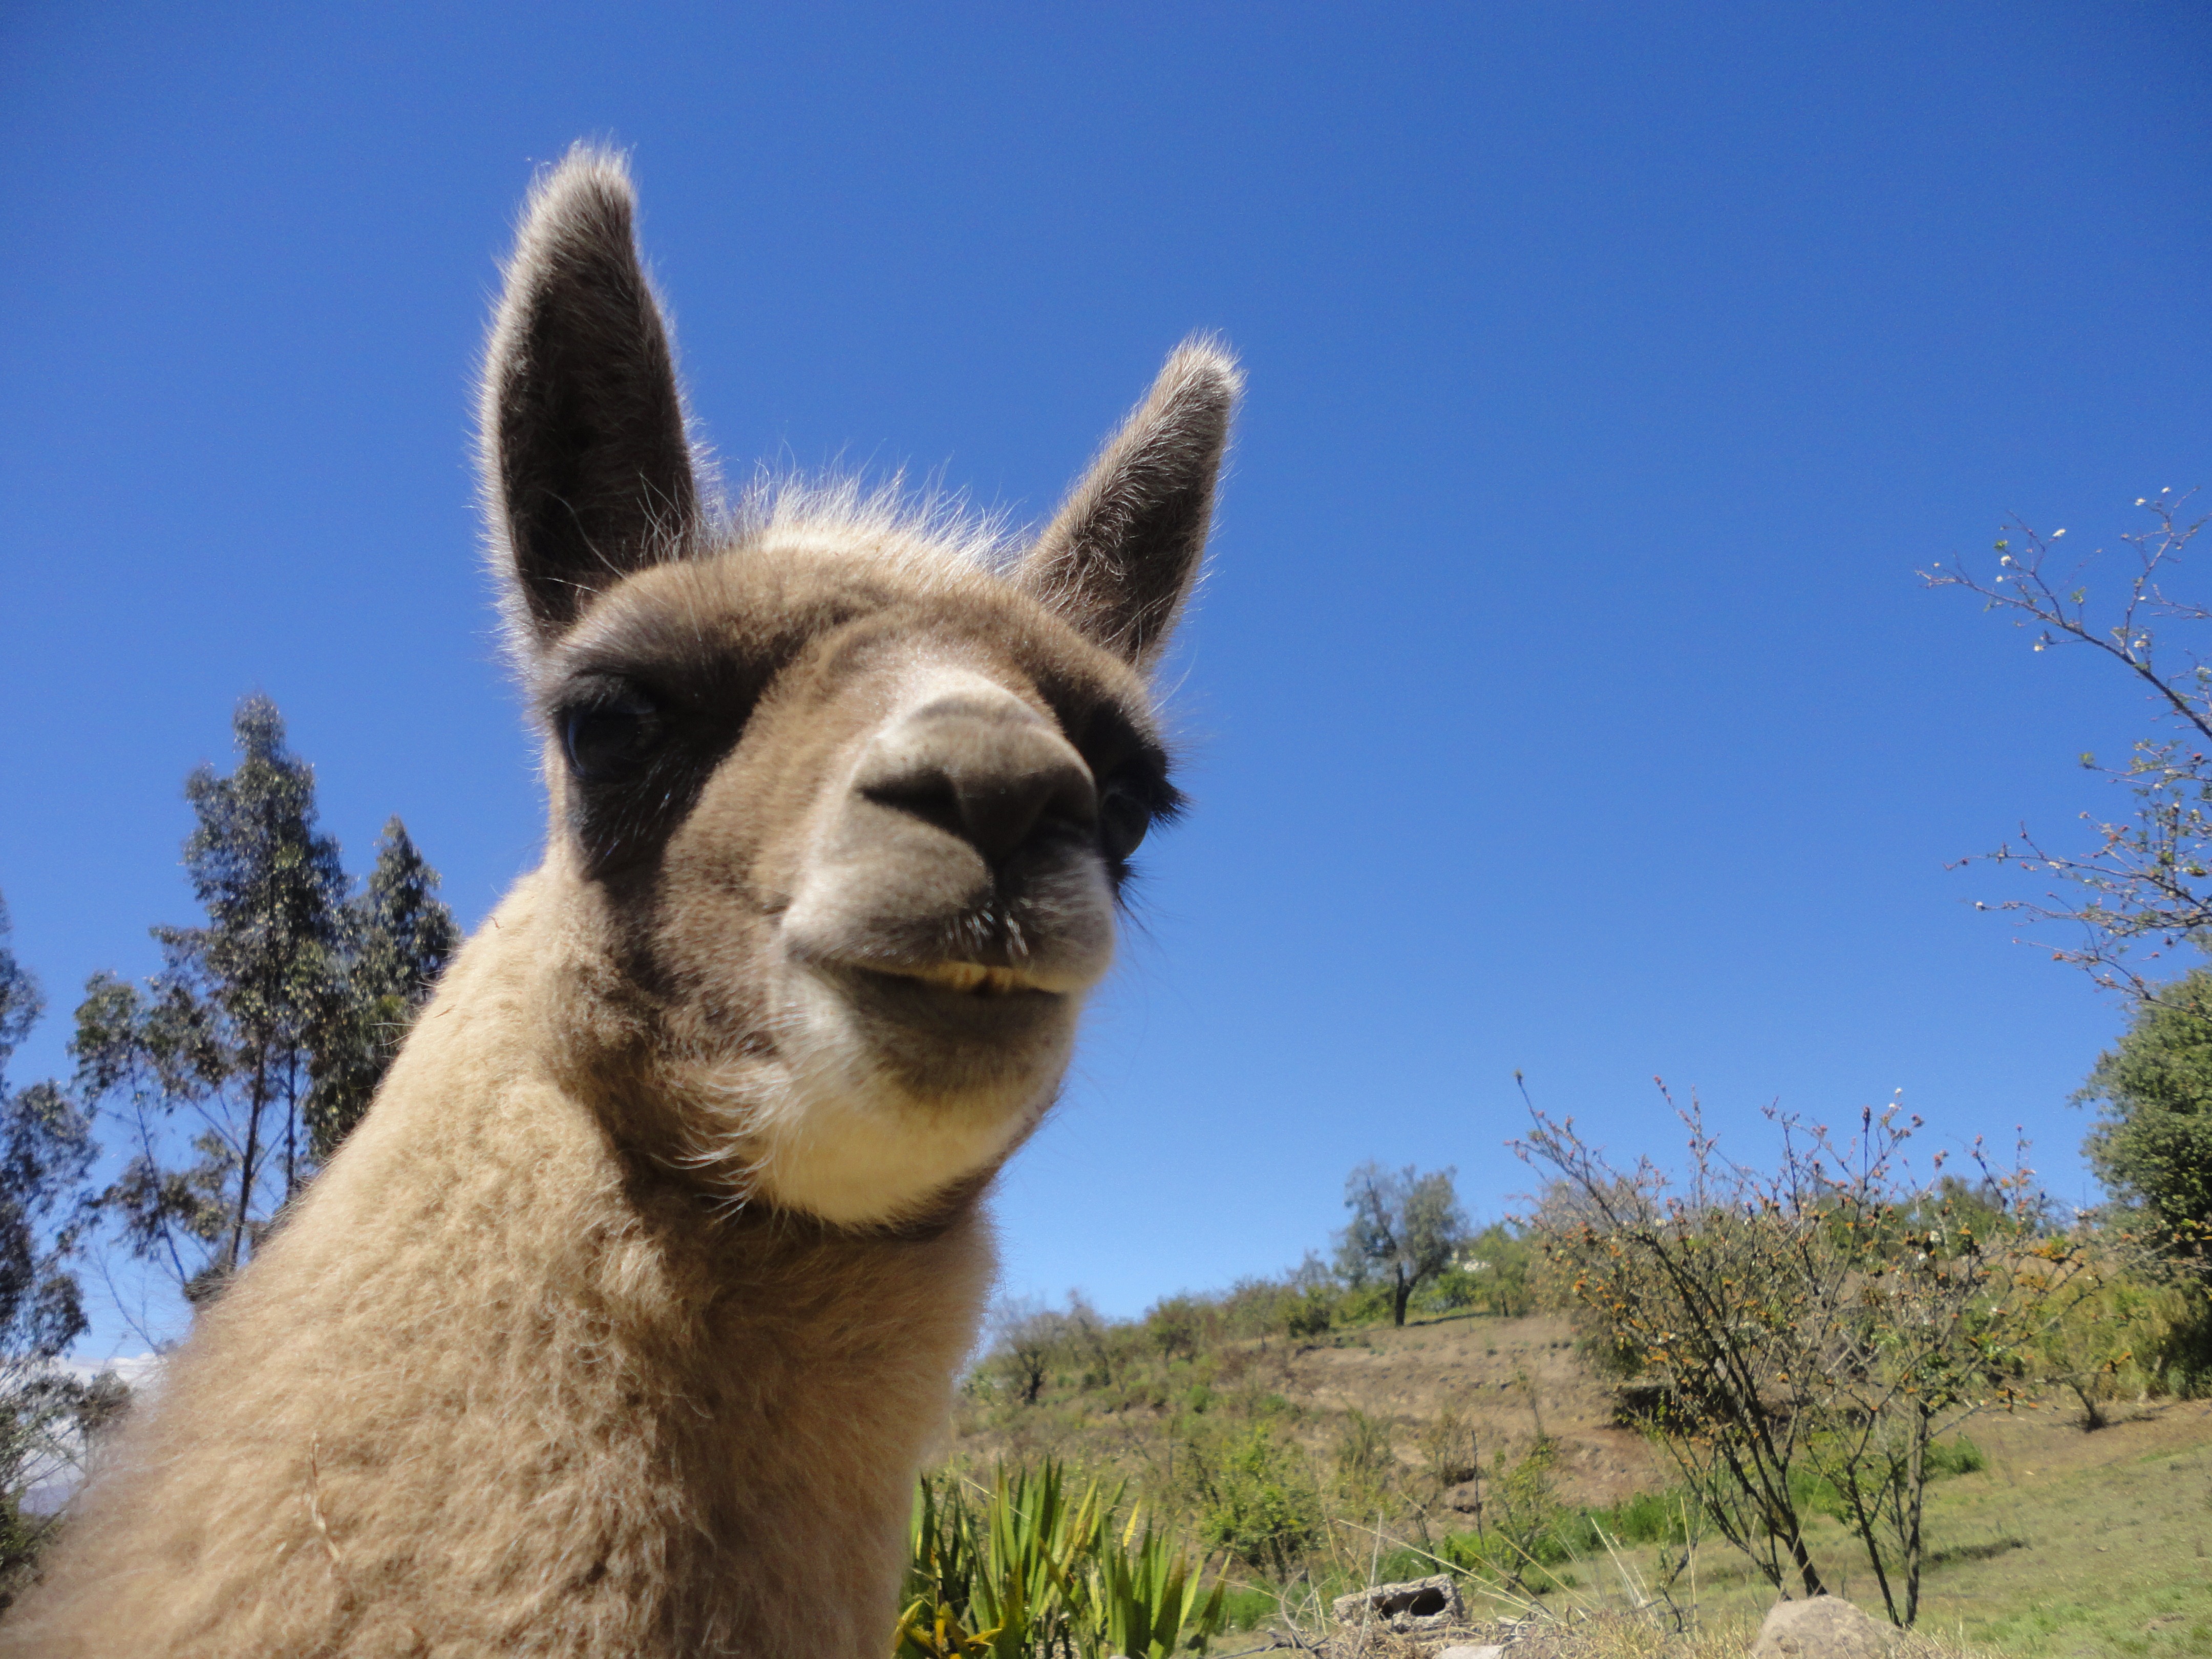
wildlife, pasture, mammal, fauna, llama, alpaca, animals, vertebrate, andes, ecuador, vicuna, andina, guanaco, camel like mammal, arabian camel, llamingo